2010 Copiapó mining accident

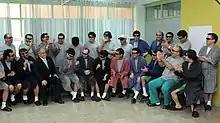
Piñera visiting the miners in Copiapó Hospital

Doctors felt the men had coped unexpectedly well physically with their time underground. Piñera even challenged the men to a friendly football game and invited them to visit the presidential palace and the opening of a transcontinental highway.